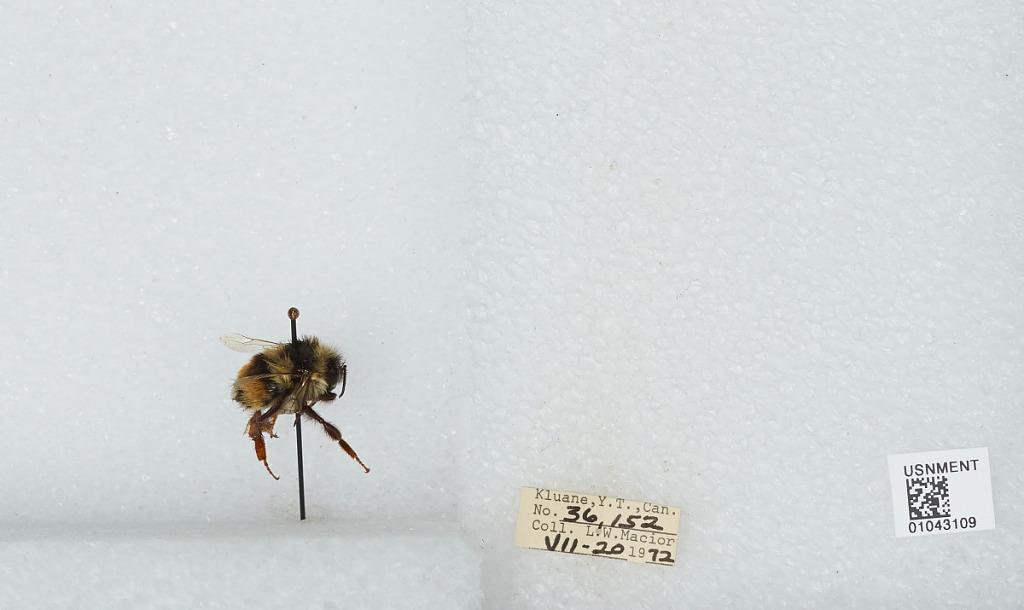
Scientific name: Bombus bifarius nearcticus
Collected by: L. Macior
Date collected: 1972-7-20
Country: Canada
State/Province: Yukon Territory
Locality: Kluane
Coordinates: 60.75, -139.5